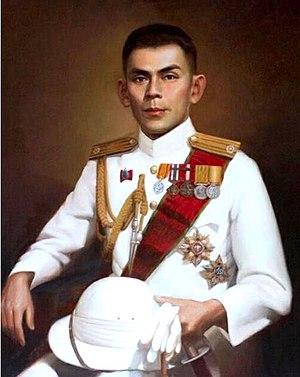
Thawan Thamrongnawasawat, ou Thamrong, est un homme d'État. Il a été le 9ᵉ premier ministre de Thaïlande de 1946 à 1947.
Depuis le coup d'État de 1932, le Premier ministre est le chef du gouvernement de la Thaïlande. Il est désigné par un vote de l'Assemblée nationale à la majorité simple ou directement par le roi de Thaïlande. Les Premiers ministres thaïlandais sont généralement des chefs de parti ou de coalition majoritaire, des proches du roi ou des militaires qui ont dirigé un coup d'État.